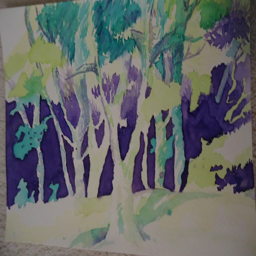
this reverse style of watercolor occurs when you paint the negative , or darker areas , instead of the lighter one .